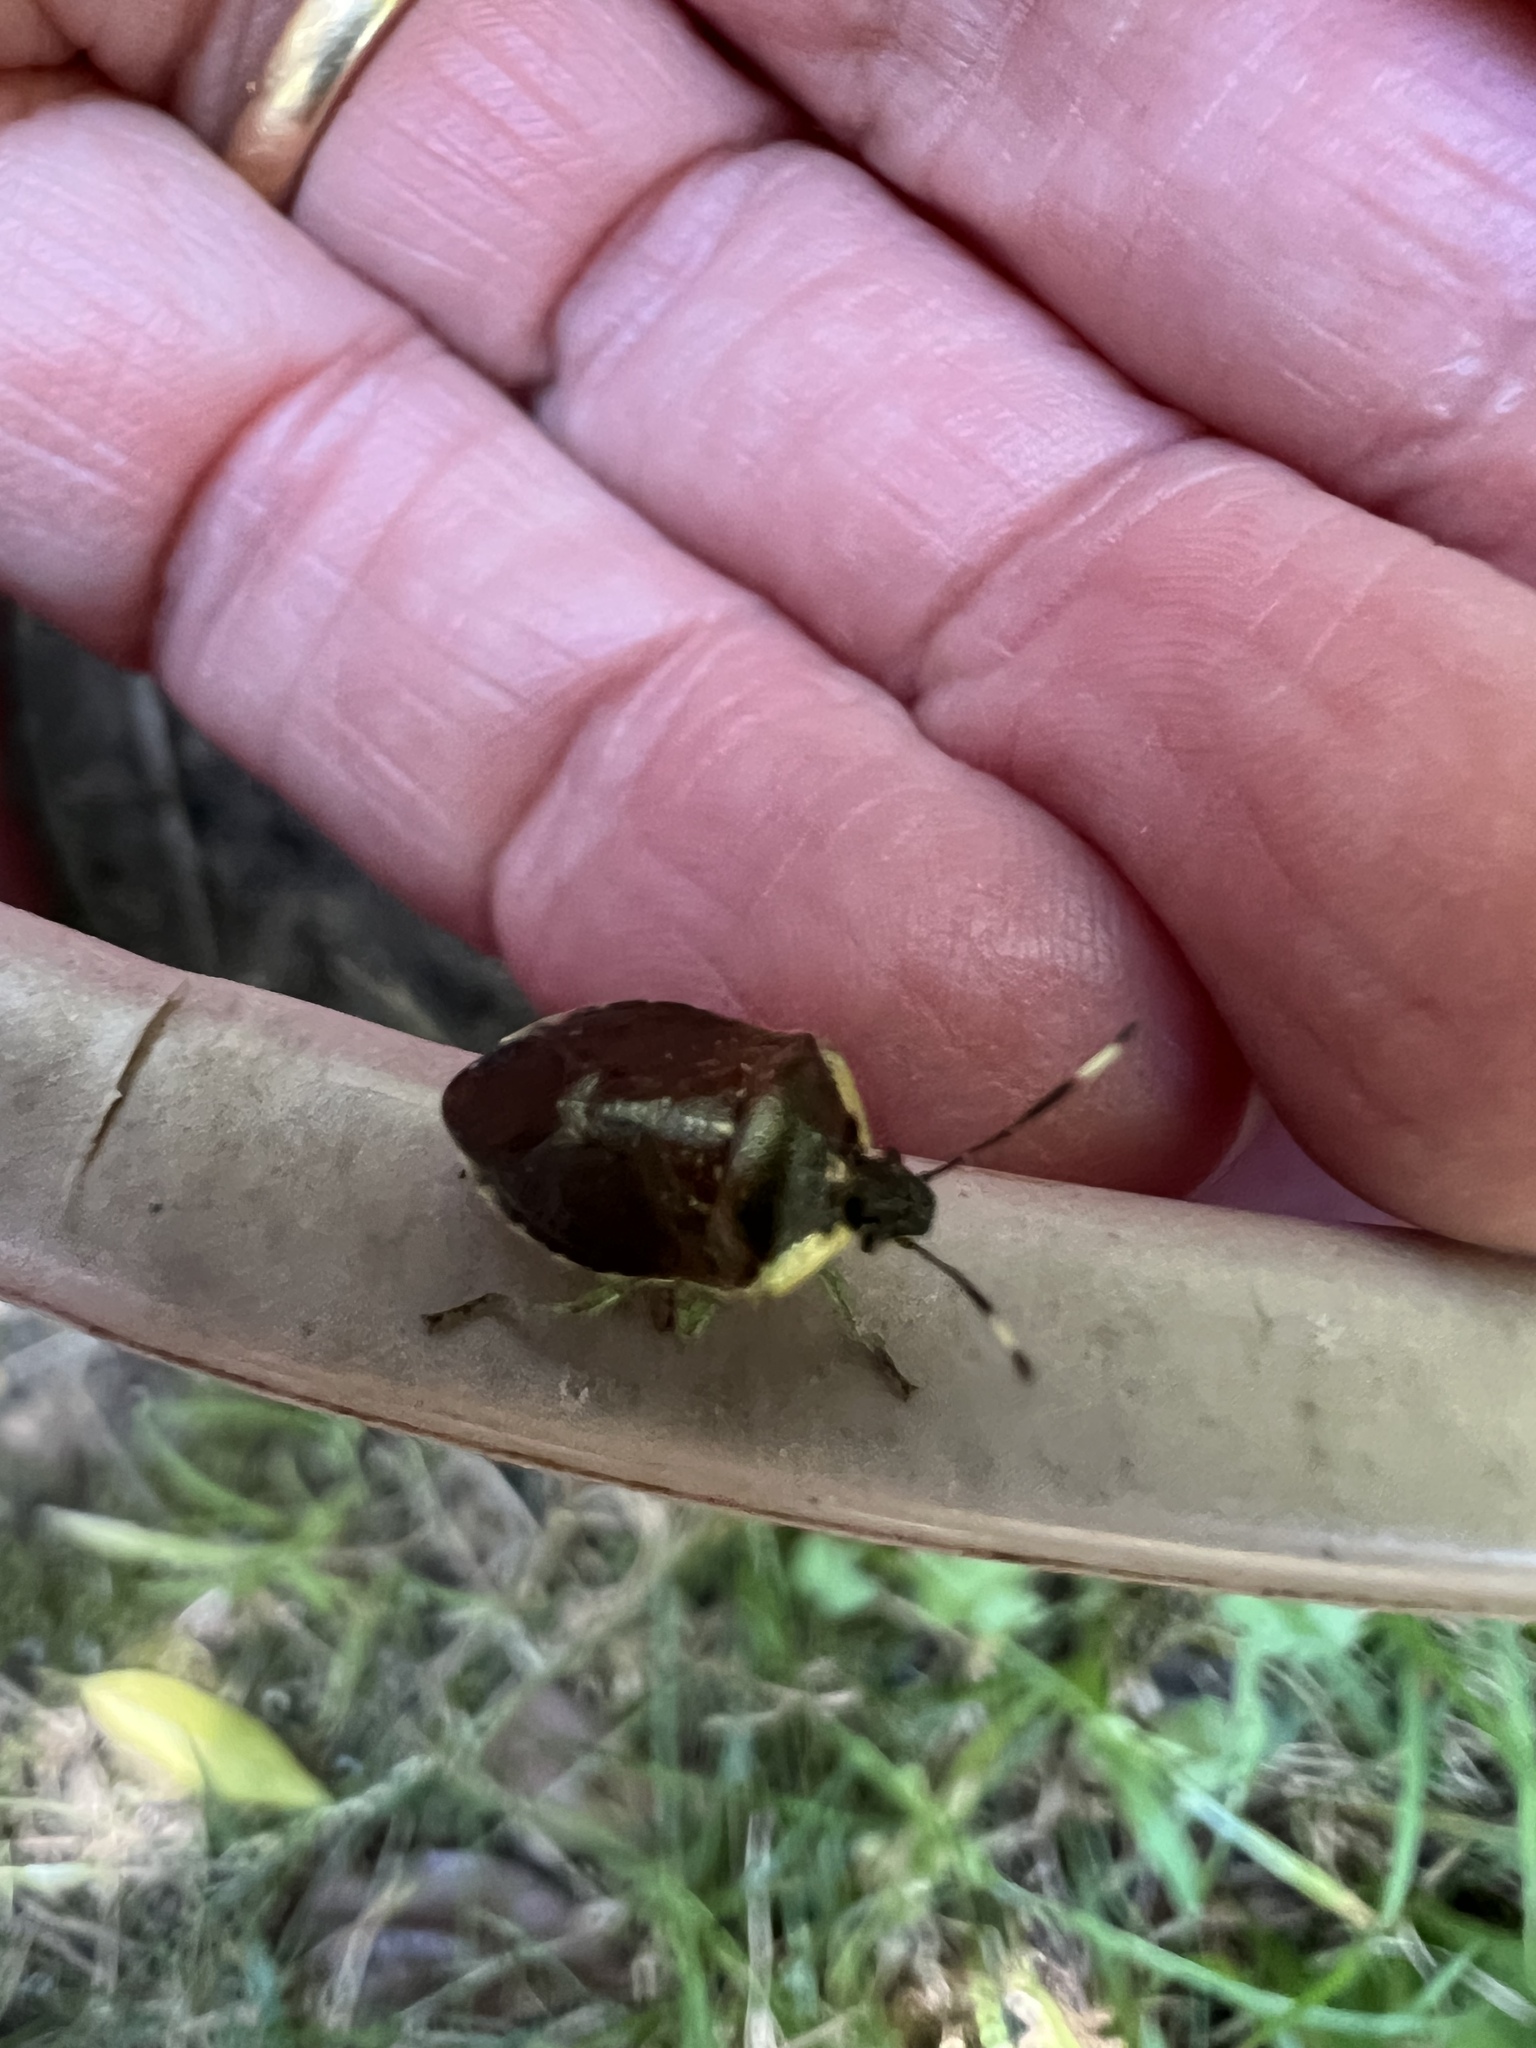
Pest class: stink_bug